Henri-Louis Duhamel du Monceau

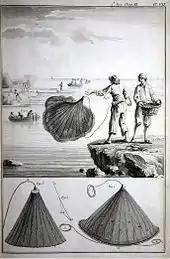
From "Traité général des pesches"

Having been requested by the French Academy of Sciences to investigate a disease which was destroying the saffron plant in Gâtinais, he discovered the cause in a parasitical fungus which attached itself to the roots. This achievement gained him admission to the French Academy of Sciences in 1738. From then on until his death he busied himself chiefly with making experiments in plant physiology.